Will-o'-the-Wisp (film)

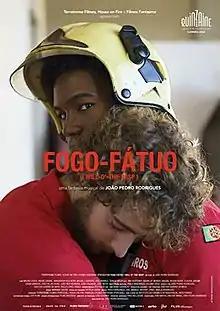
Portuguese theatrical release poster

Will-o'-the-Wisp is a 2022 Portuguese musical romantic comedy film, directed by João Pedro Rodrigues. The film stars Mauro Costa as Alfredo, the crown prince of Portugal whose passion for the environment leads him to become a fireman, where he falls in love with colleague Afonso (André Cabral).